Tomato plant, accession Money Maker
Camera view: horizontal (90 deg, fisheye); turntable rotation: 270 degrees
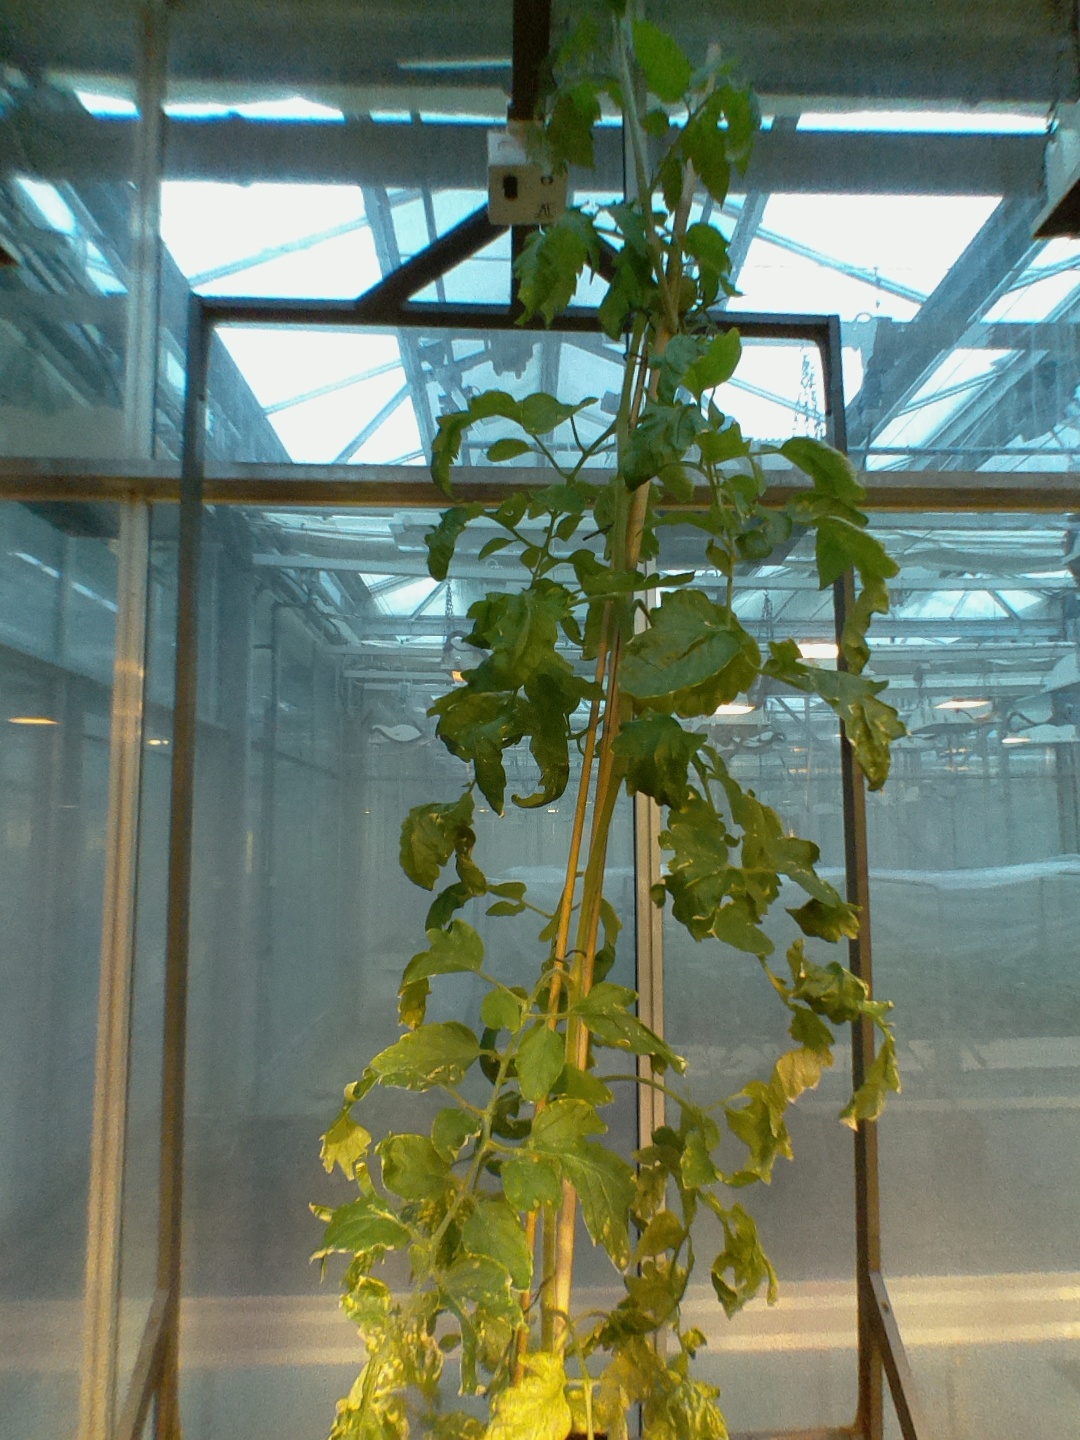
BBCH growth stage 75: 50%-60% of final fruit size